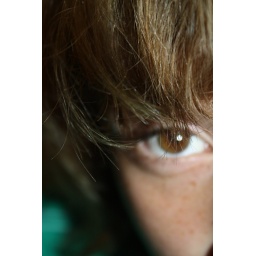
I love how my hairs in focus but you can see my light brown eye in the back ground :]